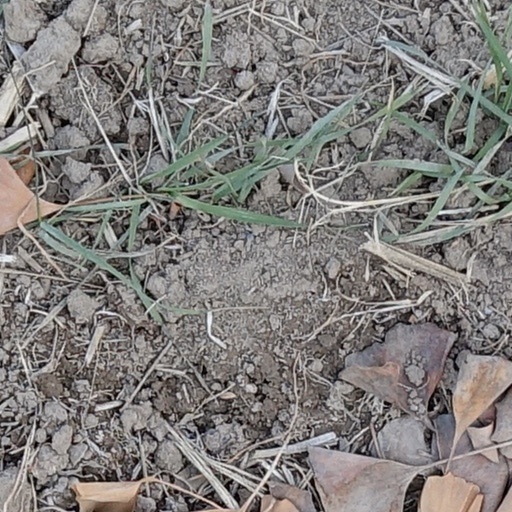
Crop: wheat